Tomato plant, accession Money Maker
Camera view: bottom (45 deg); turntable rotation: 60 degrees
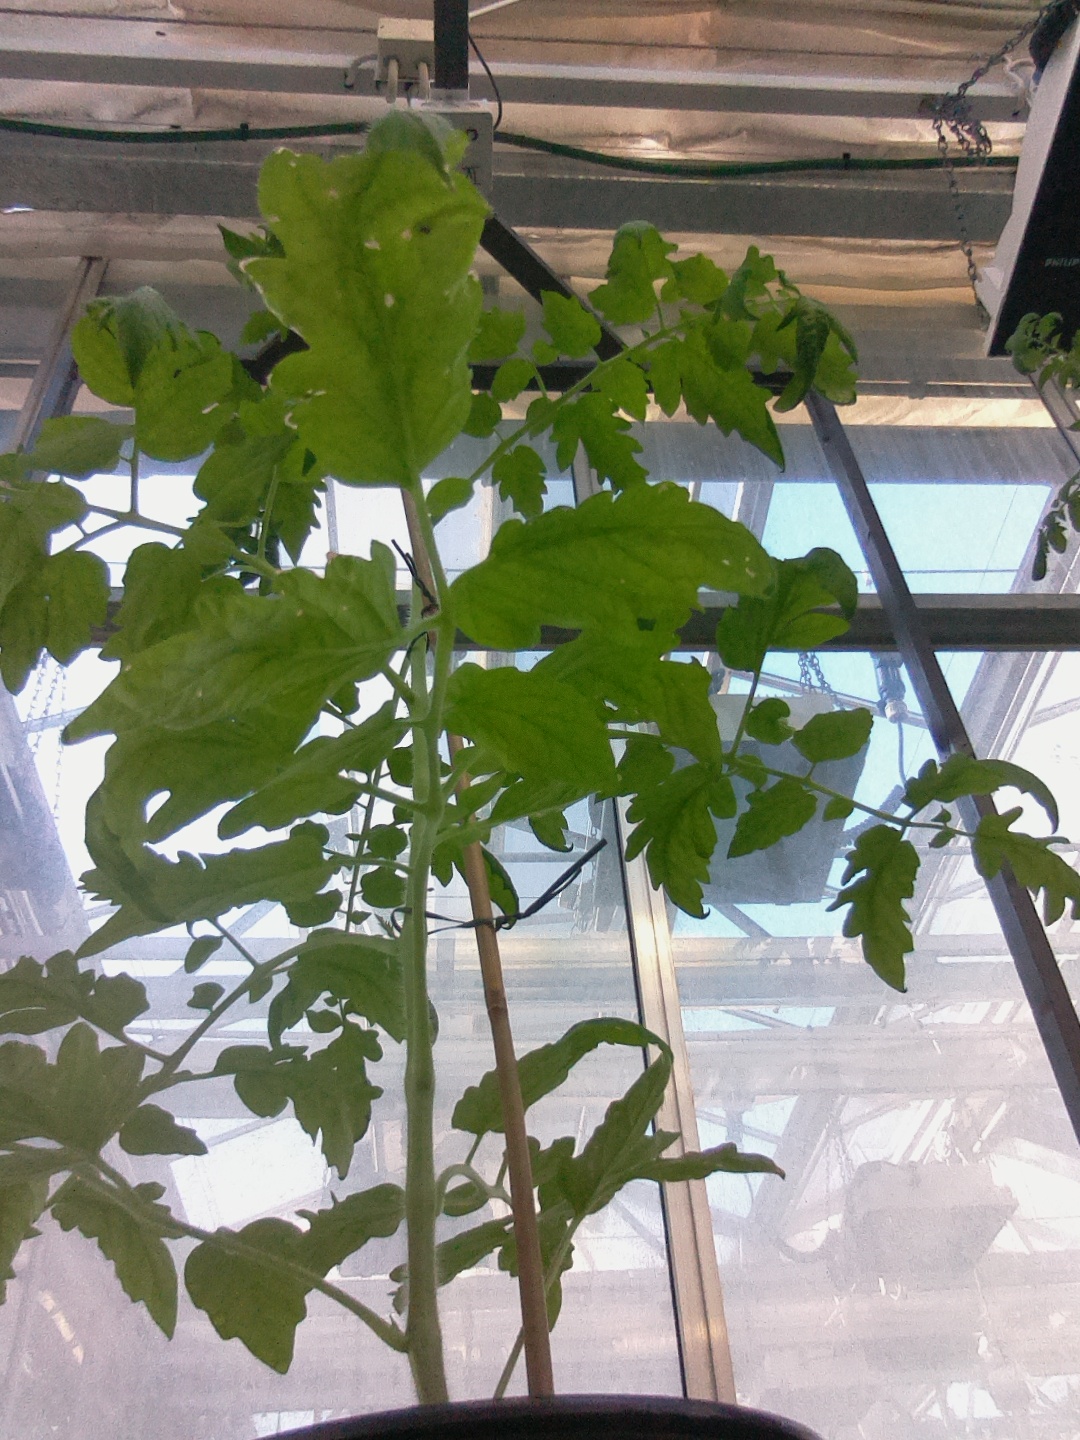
BBCH growth stage 60: First flowers open